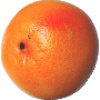
Label: Grapefruit Pink 1